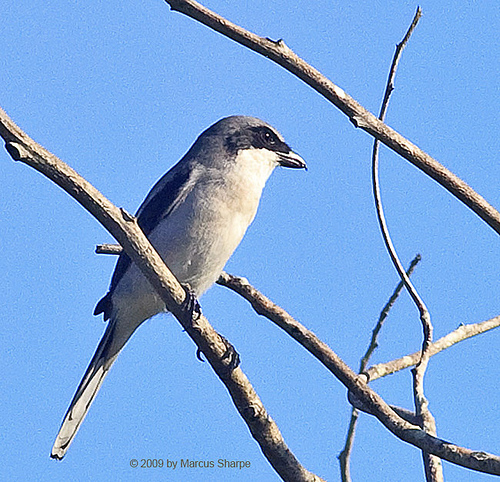
black, white and gray bird with a long tail and a black patch around it's eye.
this is a white bird with a grey head and a black eye ring.
a medium bird with with black cheek patch and the bill is short and pointed having black foot and tarsus
this bird has a white belly and breast with a gray crown and black superciliary.
this short necked bird has a white belly and breast and brownish black bill.
this bird has wings that are grey and has a white belly
this bird has wings that are blue and has a white belly
this bird has wings that are black and has a white belly
this bird has a pointed black bill, with a black cheek patch.
this bird is gray and black in color, and has a cuerved blackbeak.
Species: Loggerhead Shrike